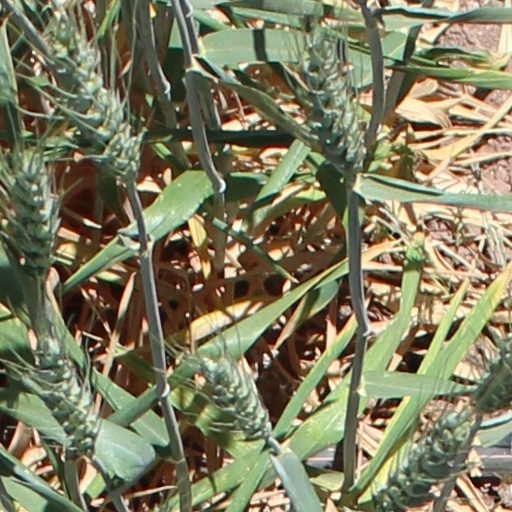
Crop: wheat